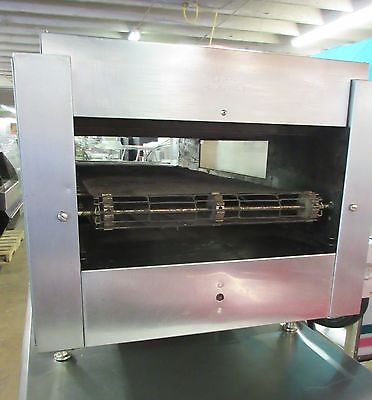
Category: toaster